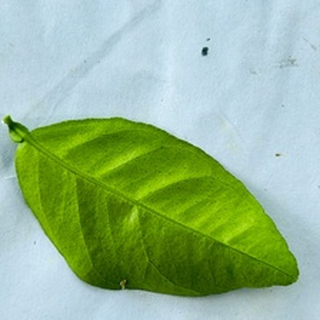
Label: healthy_lemon